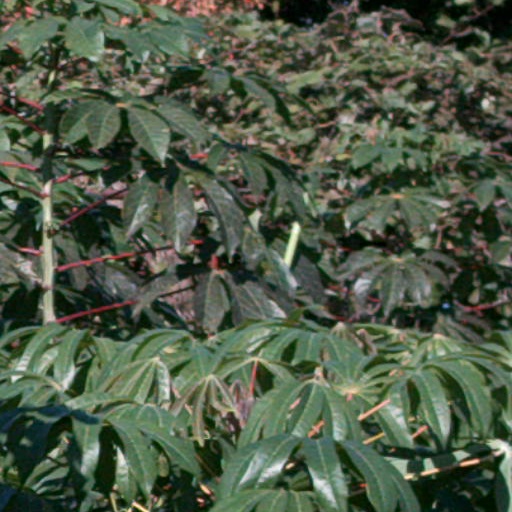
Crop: cassava